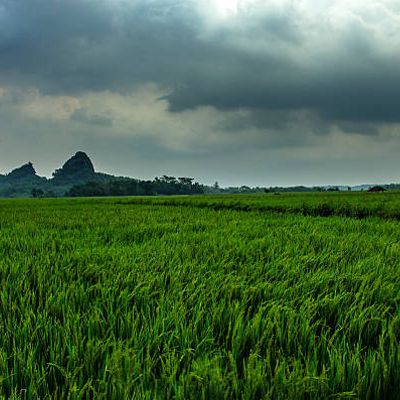
Cloud type: Nimbostratus (Ns)